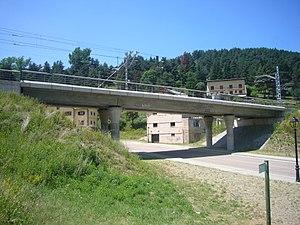
La ligne R3 est une ligne de banlieue exploitée par Renfe Operadora. La plupart des trains relient L'Hospitalet de Llobregat à Vic, mais certains trains continuent vers Ripoll, Ribes de Freser, Puigcerdà et Latour-de-Carol - Enveitg. Elle est aussi appelée ligne de Puigcerdà, ligne du Nord, ou le Transpirinenc.